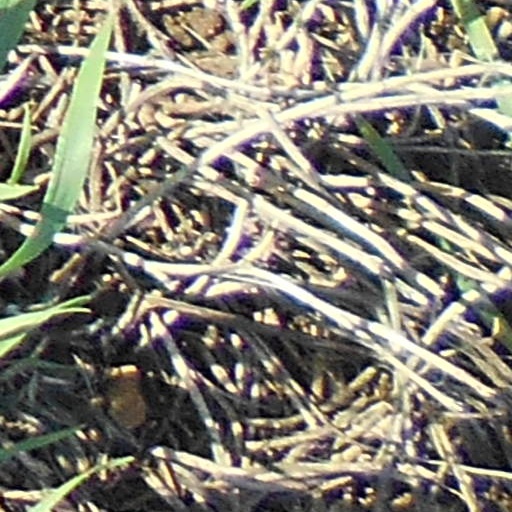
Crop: wheat